Djordje Popović-Daničar

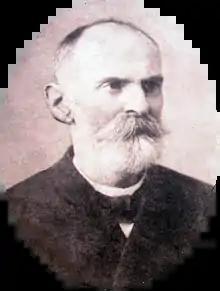
Djordje Popović-Daničar

Djordje "Djoko" Popović-Daničar (Bukovac, Austrian Empire, 1 November 1832 - Belgrade, Kingdom of Serbia, 7 April 1914) was a Serbian journalist who as editor of Sedmica (Weekly), "Srpski Dnevnik" (Serbian Daily), "Danica" (Morningstar) and "Napredak" (Progress) established its reputation and founded a tradition of independent journalism. He is credited for being the first Serbian to translate the works of Miguel de Cervantes. in late 1888, he was a Serbian consul in Skoplje during the time of the Ottoman Empire.